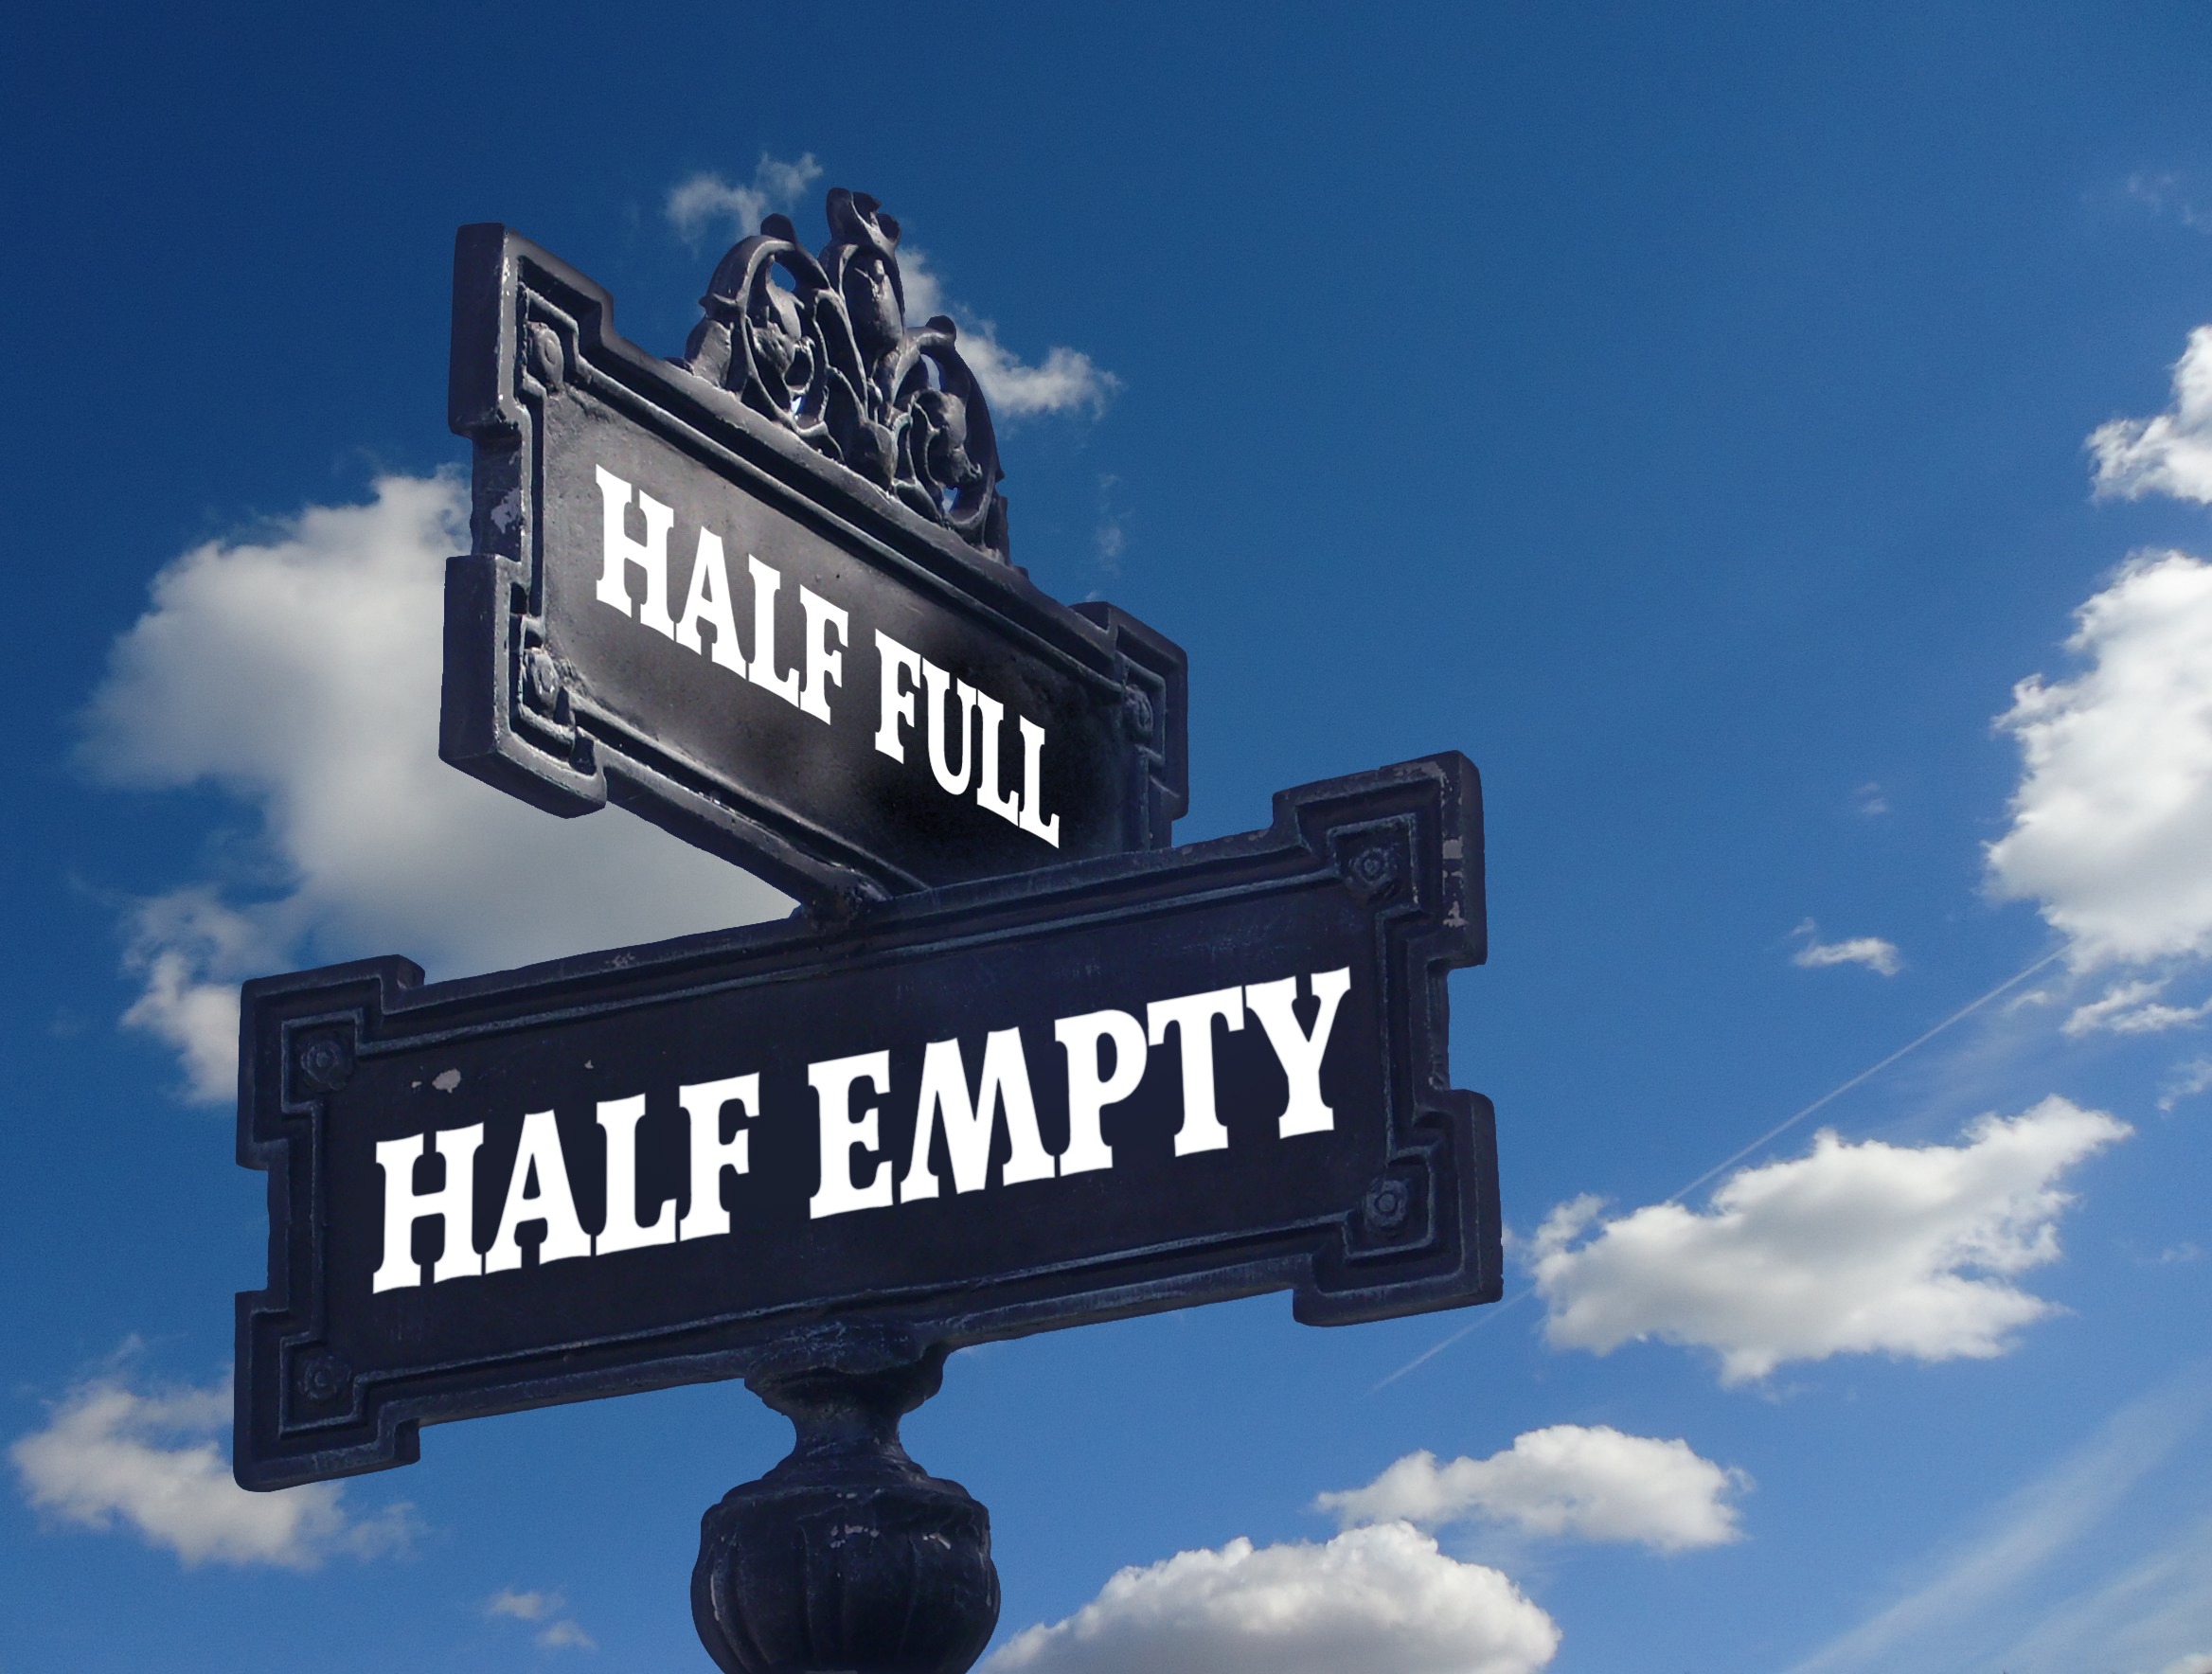
outdoor, record, sky, advertising, sign, direction, memory, blue, street sign, signage, note, inside, psychology, overview, discovery, filter, information, observation, capture, awareness, attention, presentation, emotion, feeling, conflict, charm, perception, impression, personality, traffic sign, point of view, sensation, subconscious mind, unconscious, inspect, stimuli